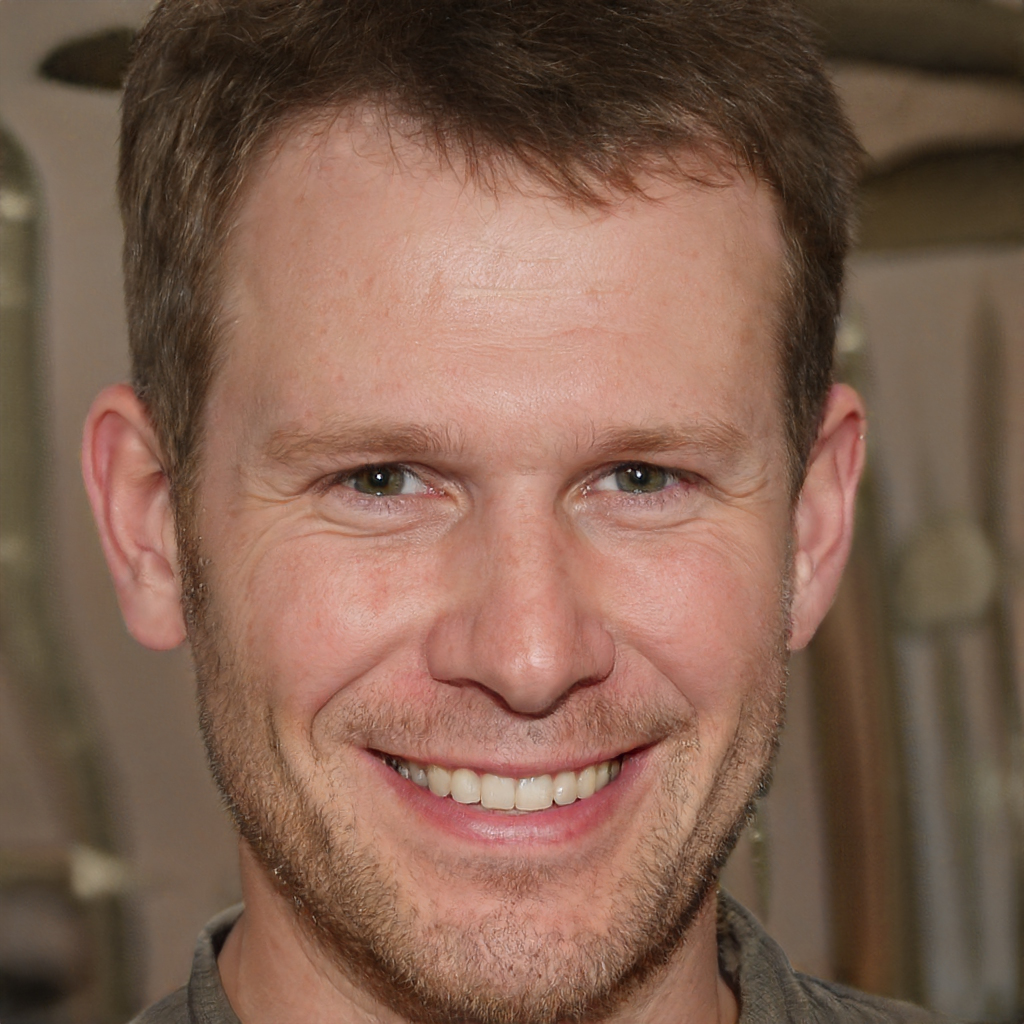
Label: Colored